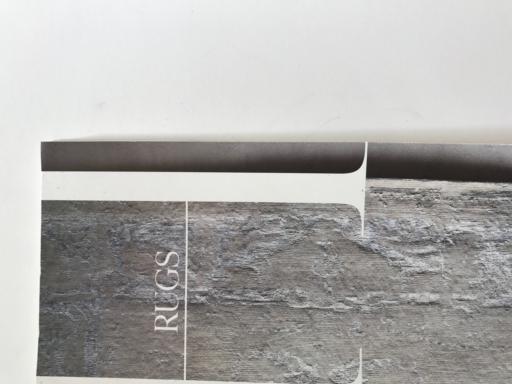
Label: paper